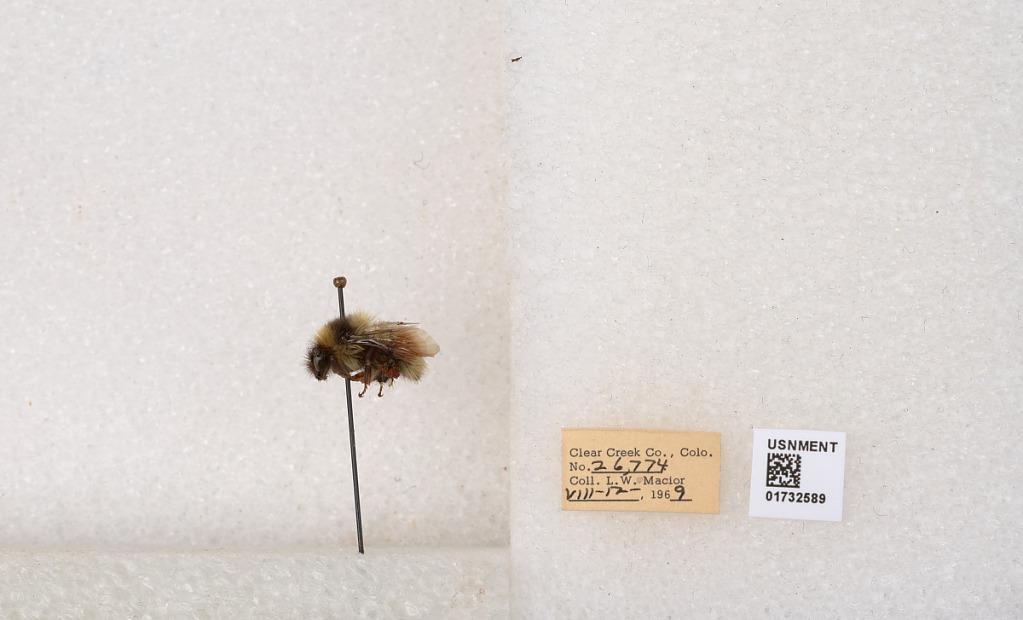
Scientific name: Bombus (Pyrobombus) sylvicola Kirby
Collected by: L. Macior
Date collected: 1969-8-12
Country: United States
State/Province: Colorado
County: Clear Creek
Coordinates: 39.7006, -105.694